John Thompson (footballer, born 1981)

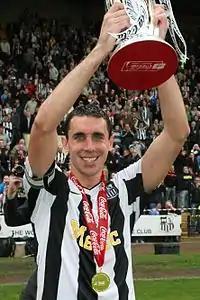

John Paul Thompson (born 12 October 1981) is an Irish former professional footballer. He was a tough-tackling versatile defender, although he was equally comfortable in midfield. He was a full Irish International who has also played for Nottingham Forest, Tranmere Rovers, Oldham Athletic, Notts County and Mansfield.